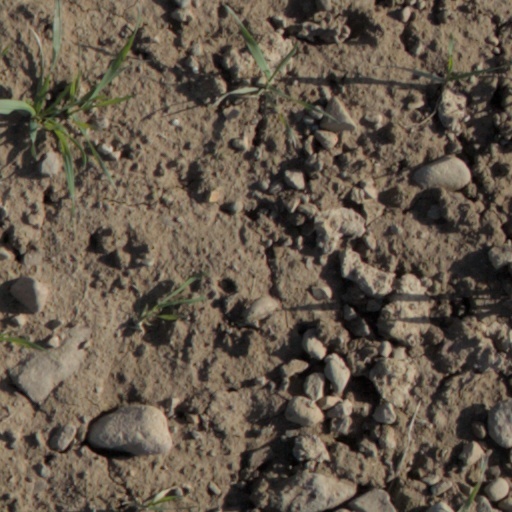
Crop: wheat